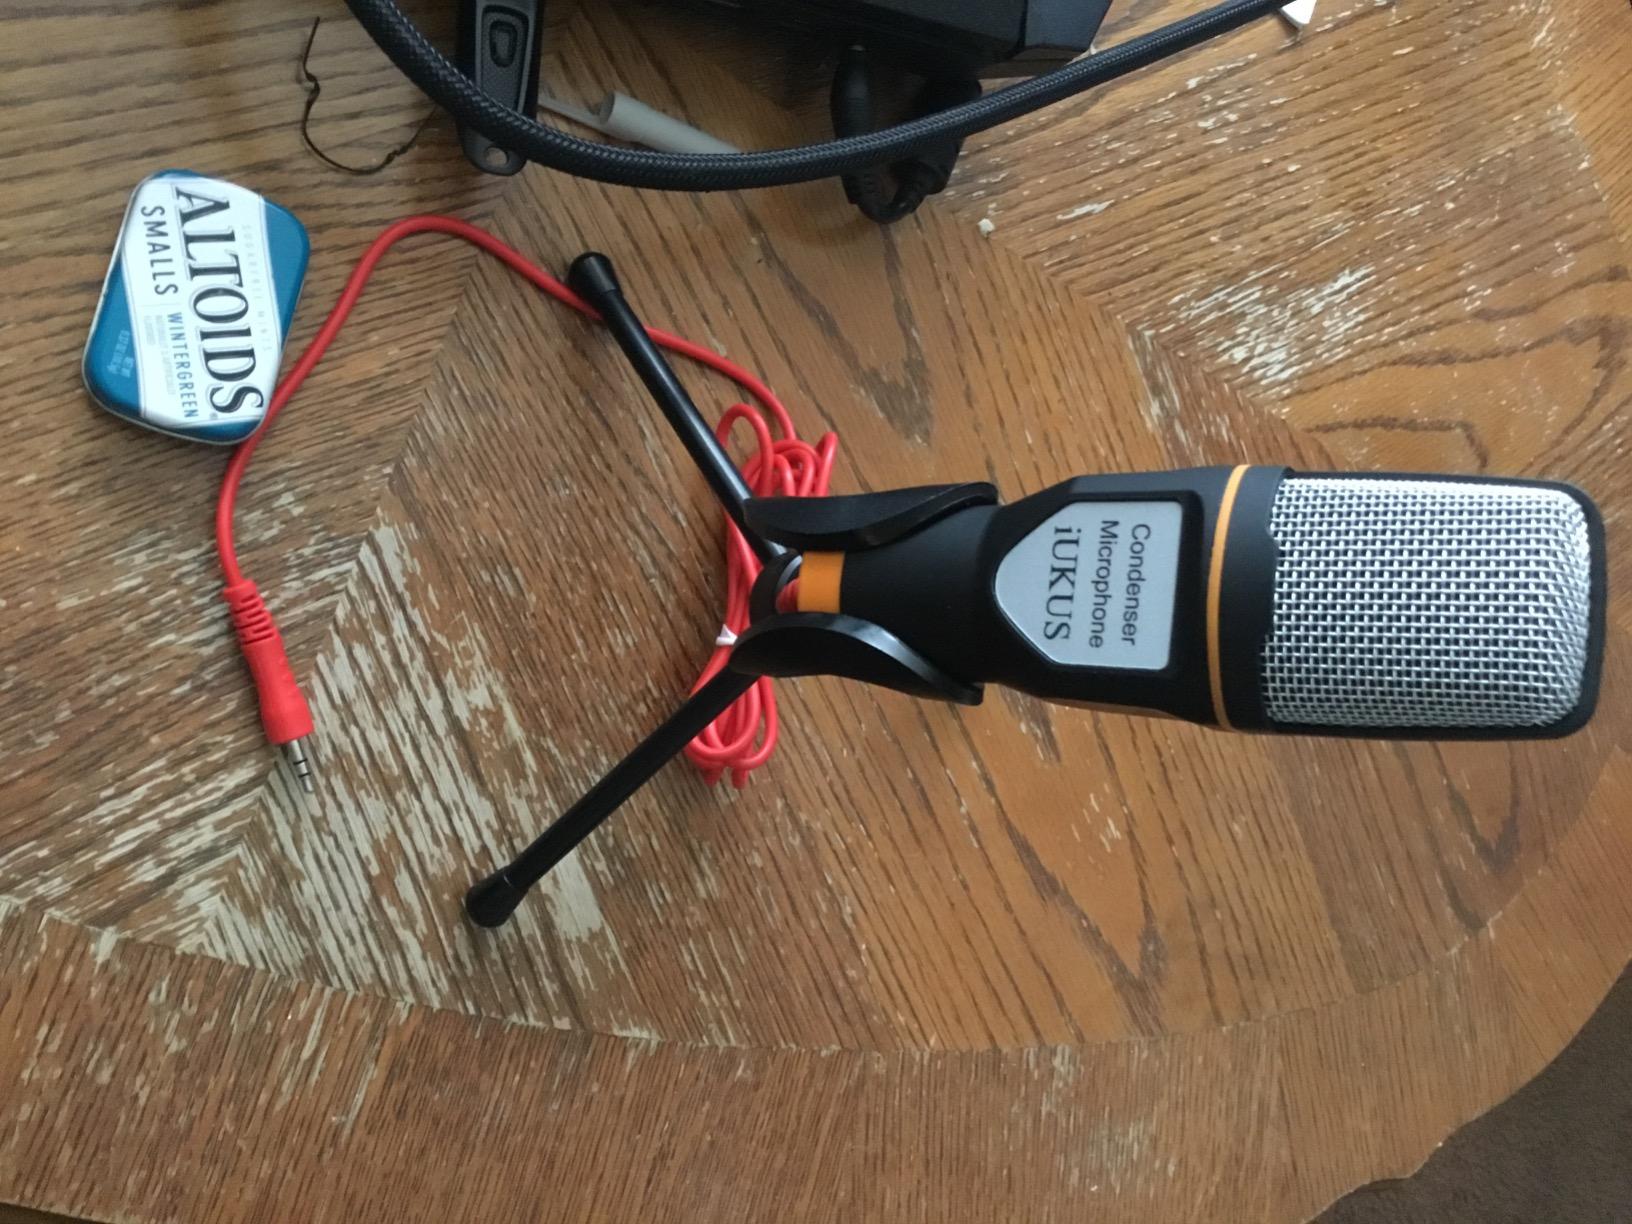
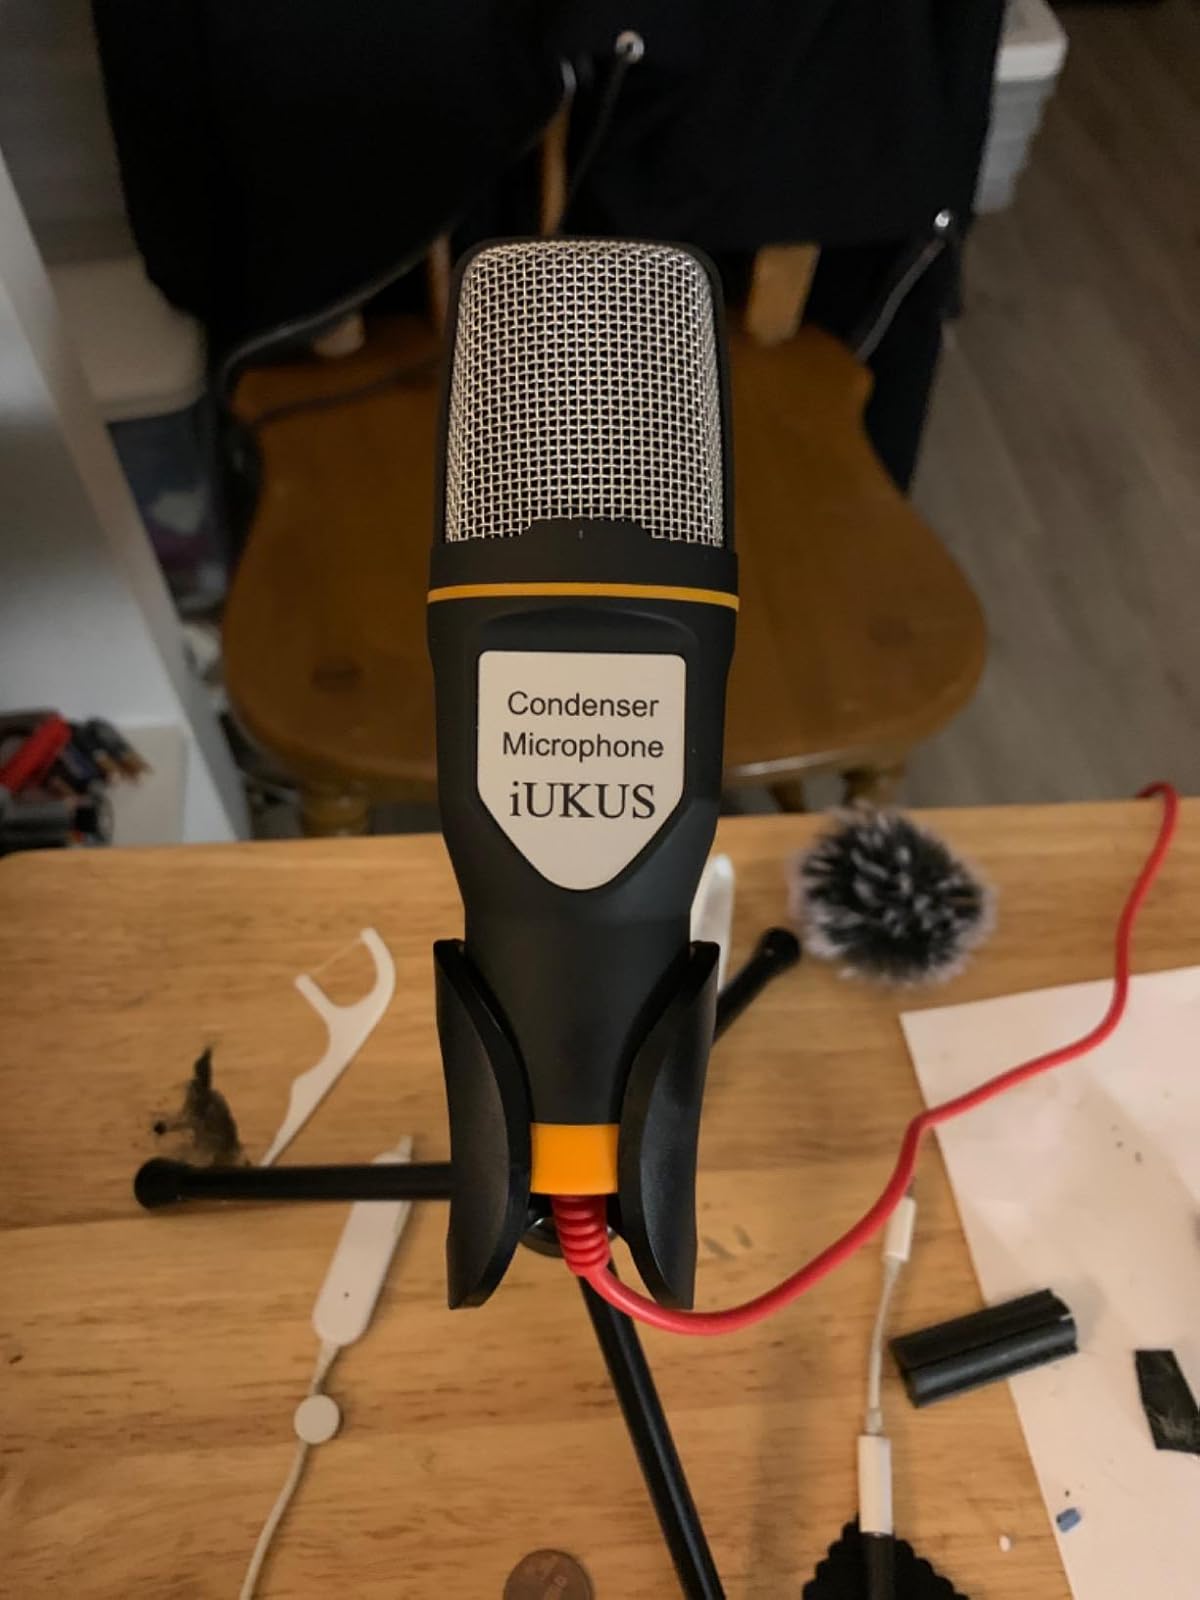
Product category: microphone
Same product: yes